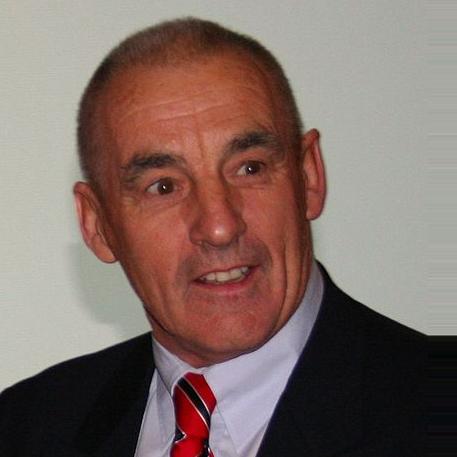
Age: 69